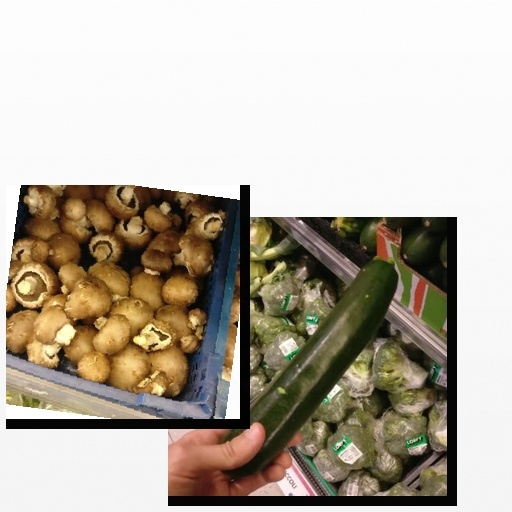
Food items: mushroom, zucchini